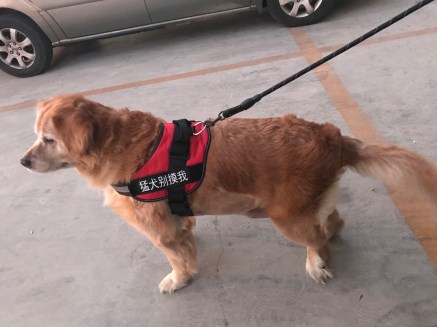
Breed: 5355-n000126-golden_retriever